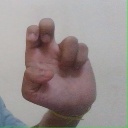
अक्षर: अ